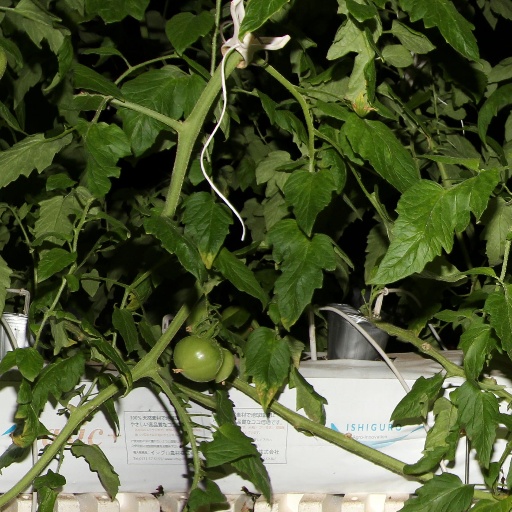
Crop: tomato